A Gun for Dinosaur and Other Imaginative Tales

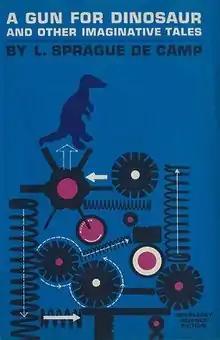
first edition of "A Gun for Dinosaur and Other Imaginative Tales"

A Gun for Dinosaur and Other Imaginative Tales is a short story collection by American science fiction and fantasy author L. Sprague de Camp, first published in hardback by Doubleday in 1963, and in paperback by Curtis Books in 1969. The first British edition was issued by Remploy in 1974. It has also been translated into German.